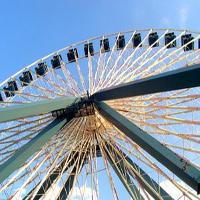
Weather: sun or clear